Samantha Bates

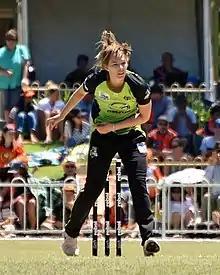
Bates bowling for Sydney Thunder

Samantha "Sam" Lee Bates (born 17 August 1992) is an Australian cricketer who plays as a spin bowler for the Sydney Thunder and Victoria.